Igloolik

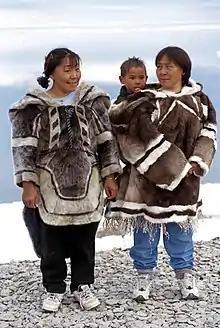
Traditional amautiit made from seal (left) and caribou (right) are occasionally worn by infants and mothers, although fabric versions are more common today

Information about the area's earliest inhabitants comes mainly from numerous archaeological sites on the island; some dating back more than 4,000 years. First contact with Europeans came when the British Royal Navy ships HMS "Fury" and HMS "Hecla", under the command of Captain William Edward Parry, wintered in Igloolik in 1822.